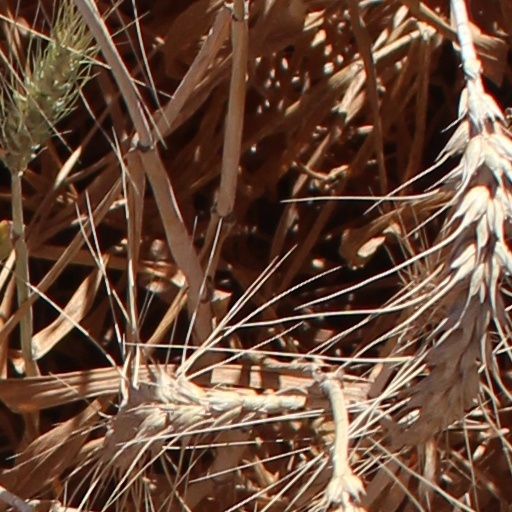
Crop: wheat